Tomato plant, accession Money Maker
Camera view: tilt-top (135 deg); turntable rotation: 210 degrees
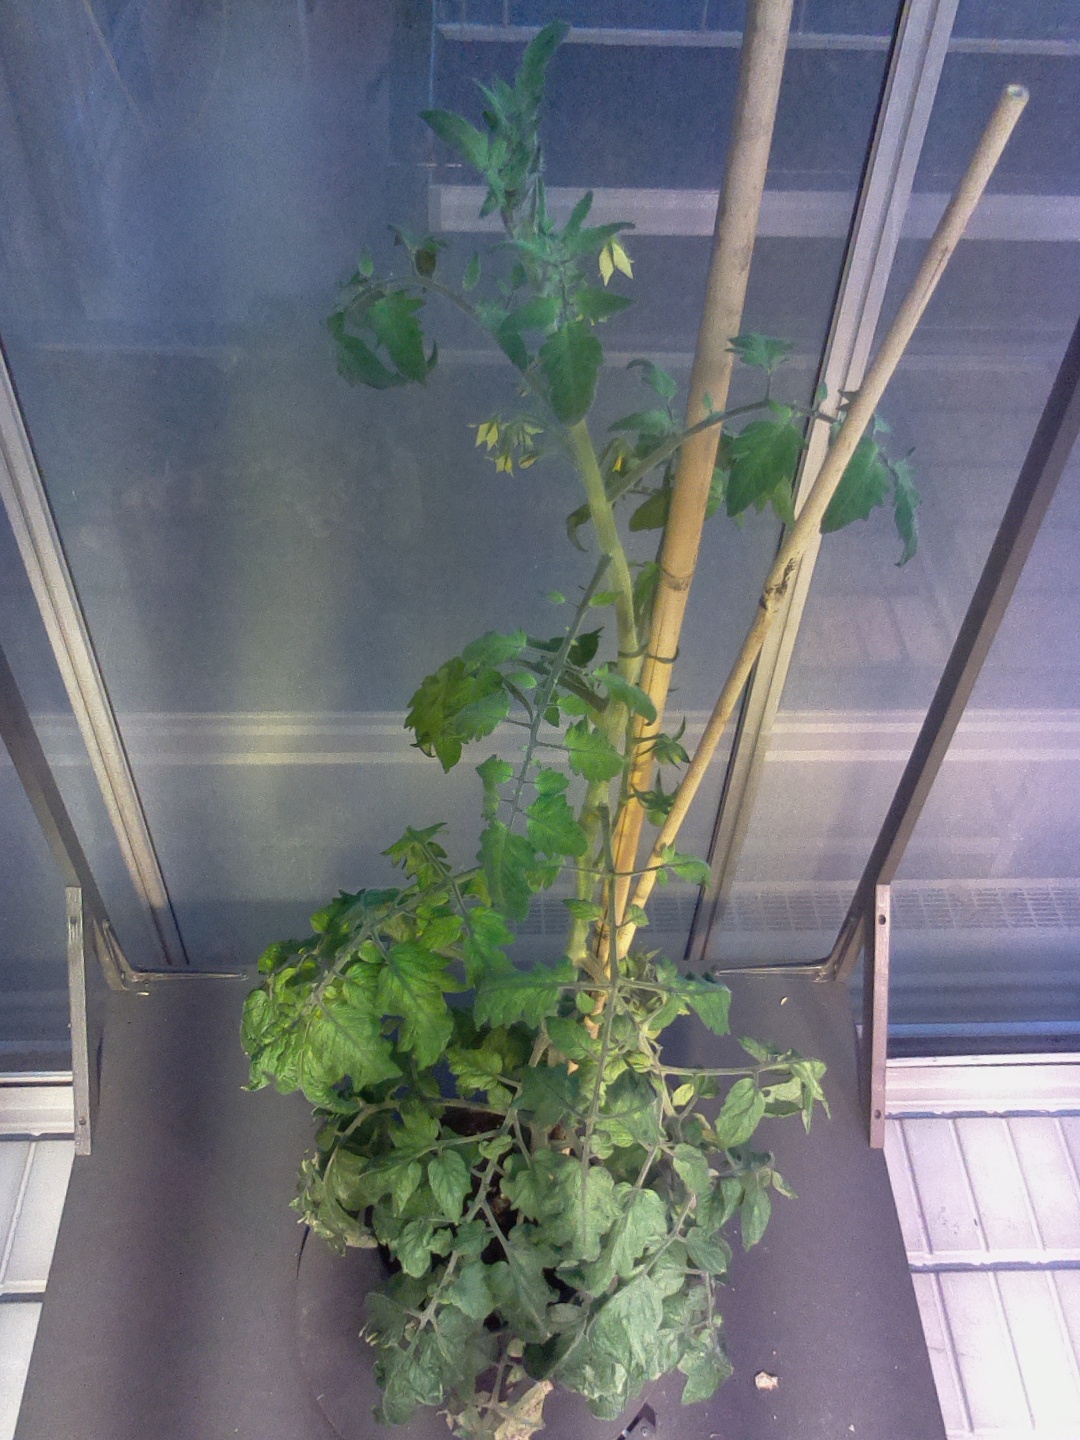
BBCH growth stage 72: 20%-30% of final fruit size